Stephenville, Newfoundland and Labrador

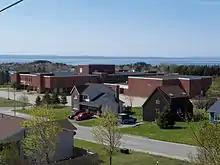
Stephenville High School, formerly St. Stephen's High School, in Stephenville, Newfoundland and Labrador

Today, Stephenville is served by four schools: Stephenville Primary, Stephenville Elementary and Stephenville Middle Schools, which are feeder schools for Stephenville High School, SHS also takes in students from St. Thomas Aquinas School in Port-au-Port East.